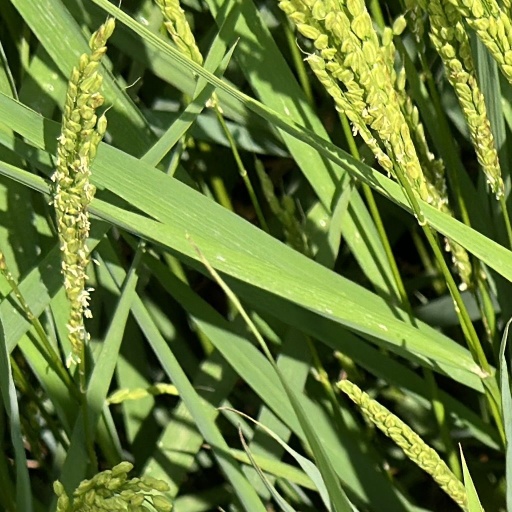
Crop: rice